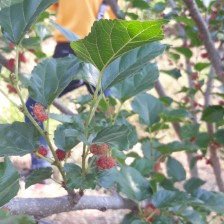
Variety: ChiangMai60